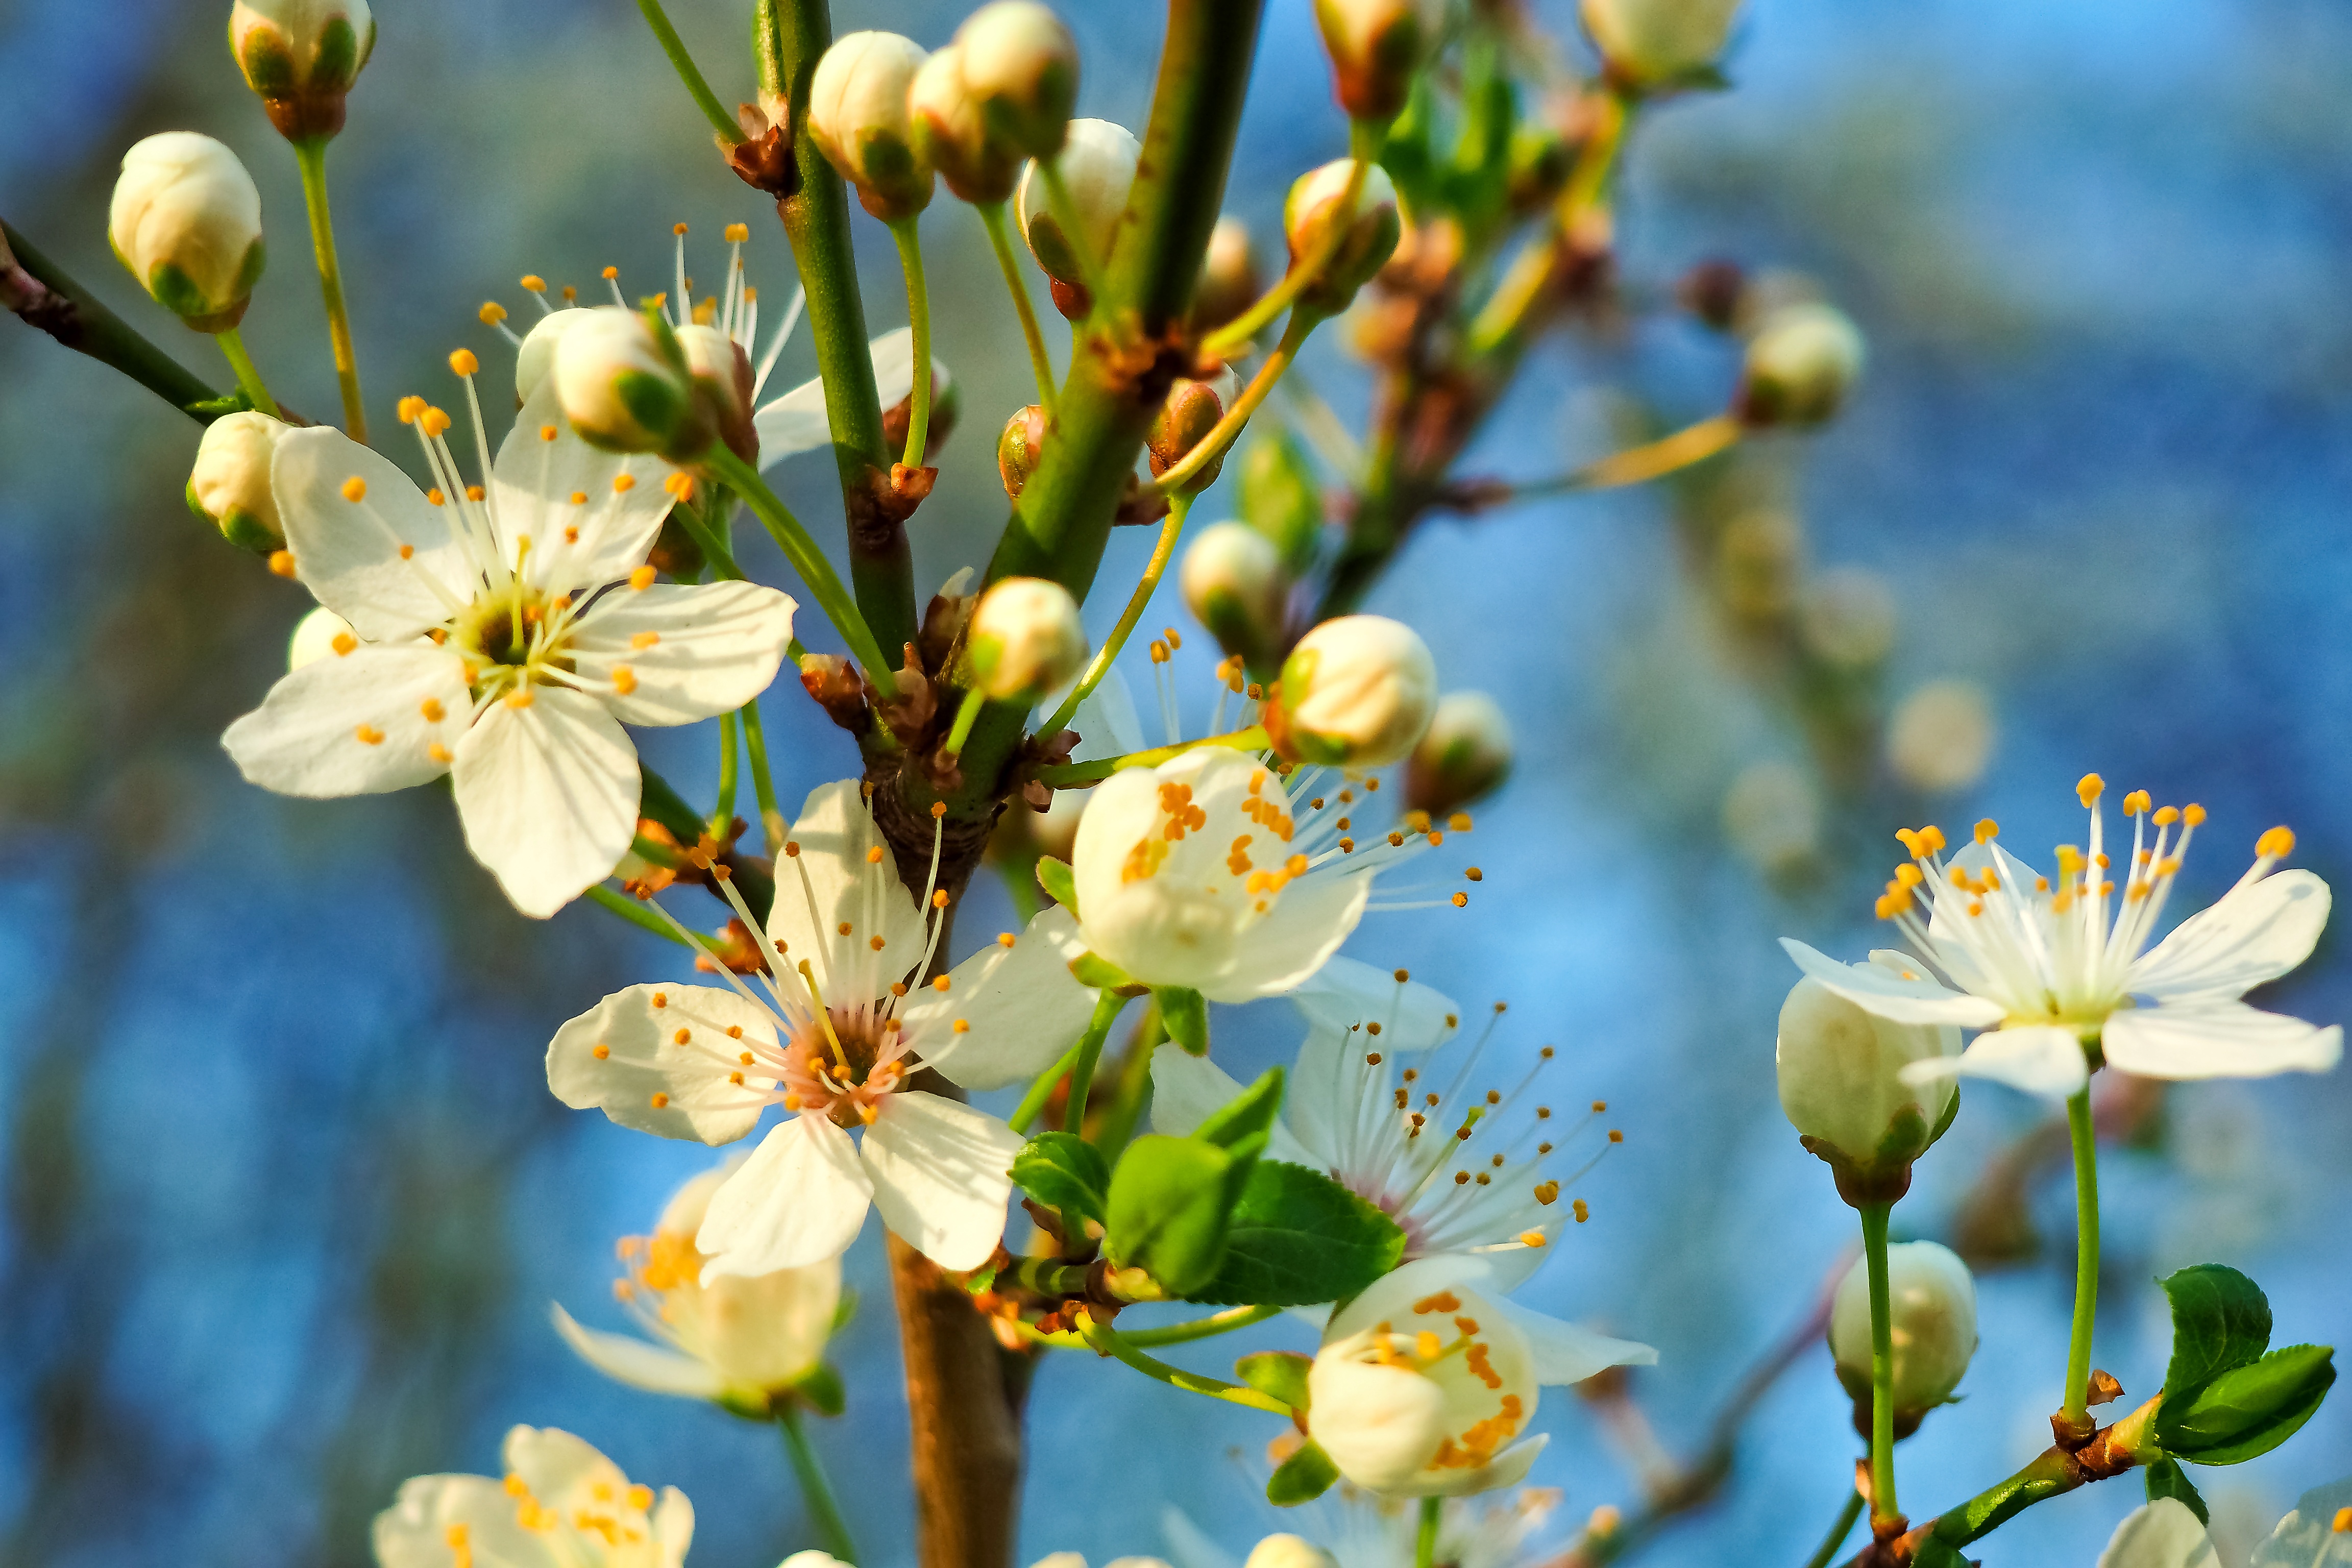
landscape, tree, nature, branch, blossom, plant, white, fruit, leaf, flower, bloom, summer, food, spring, green, produce, botany, yellow, garden, flora, cherry blossom, wildflower, flowers, shrub, fruit tree, fruits, grove, nectar, macro photography, spring awakening, flowering plant, sour cherry, young drove, land plant